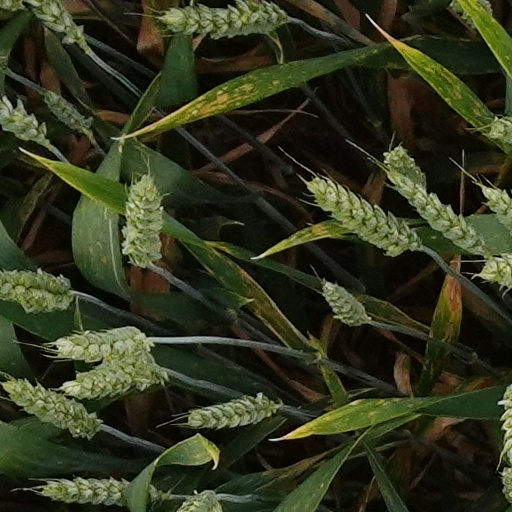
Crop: wheat